Gene Richards (baseball)

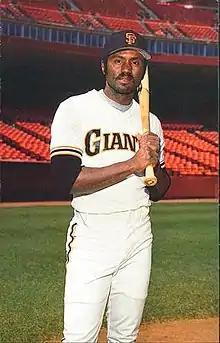
Richards with the San Francisco Giants in 1984

Eugene Richards Jr. (born September 29, 1953) is an American former Major League Baseball (MLB) outfielder. He played eight seasons in the Majors, from 1977 until 1984, for the San Diego Padres and San Francisco Giants. As a rookie with San Diego in 1977, he set a modern-day MLB rookie single-season record for stolen bases.